Sky position (RA, Dec in degrees): 123.649, 28.404
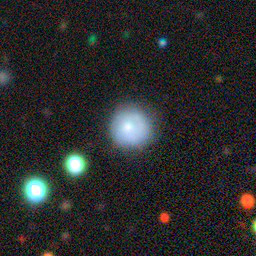
Galaxy morphology: Round Smooth Galaxies